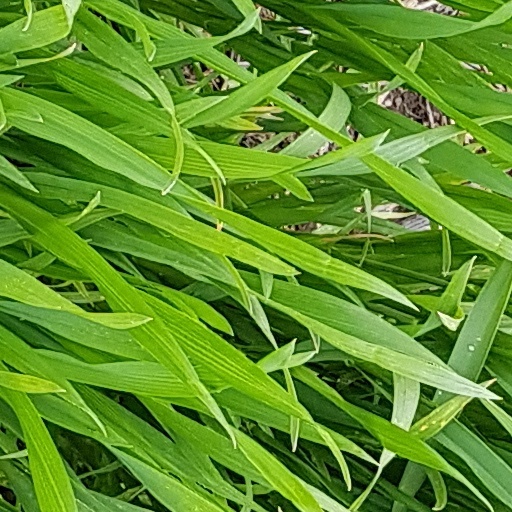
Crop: wheat